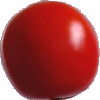
Label: Tomato 4